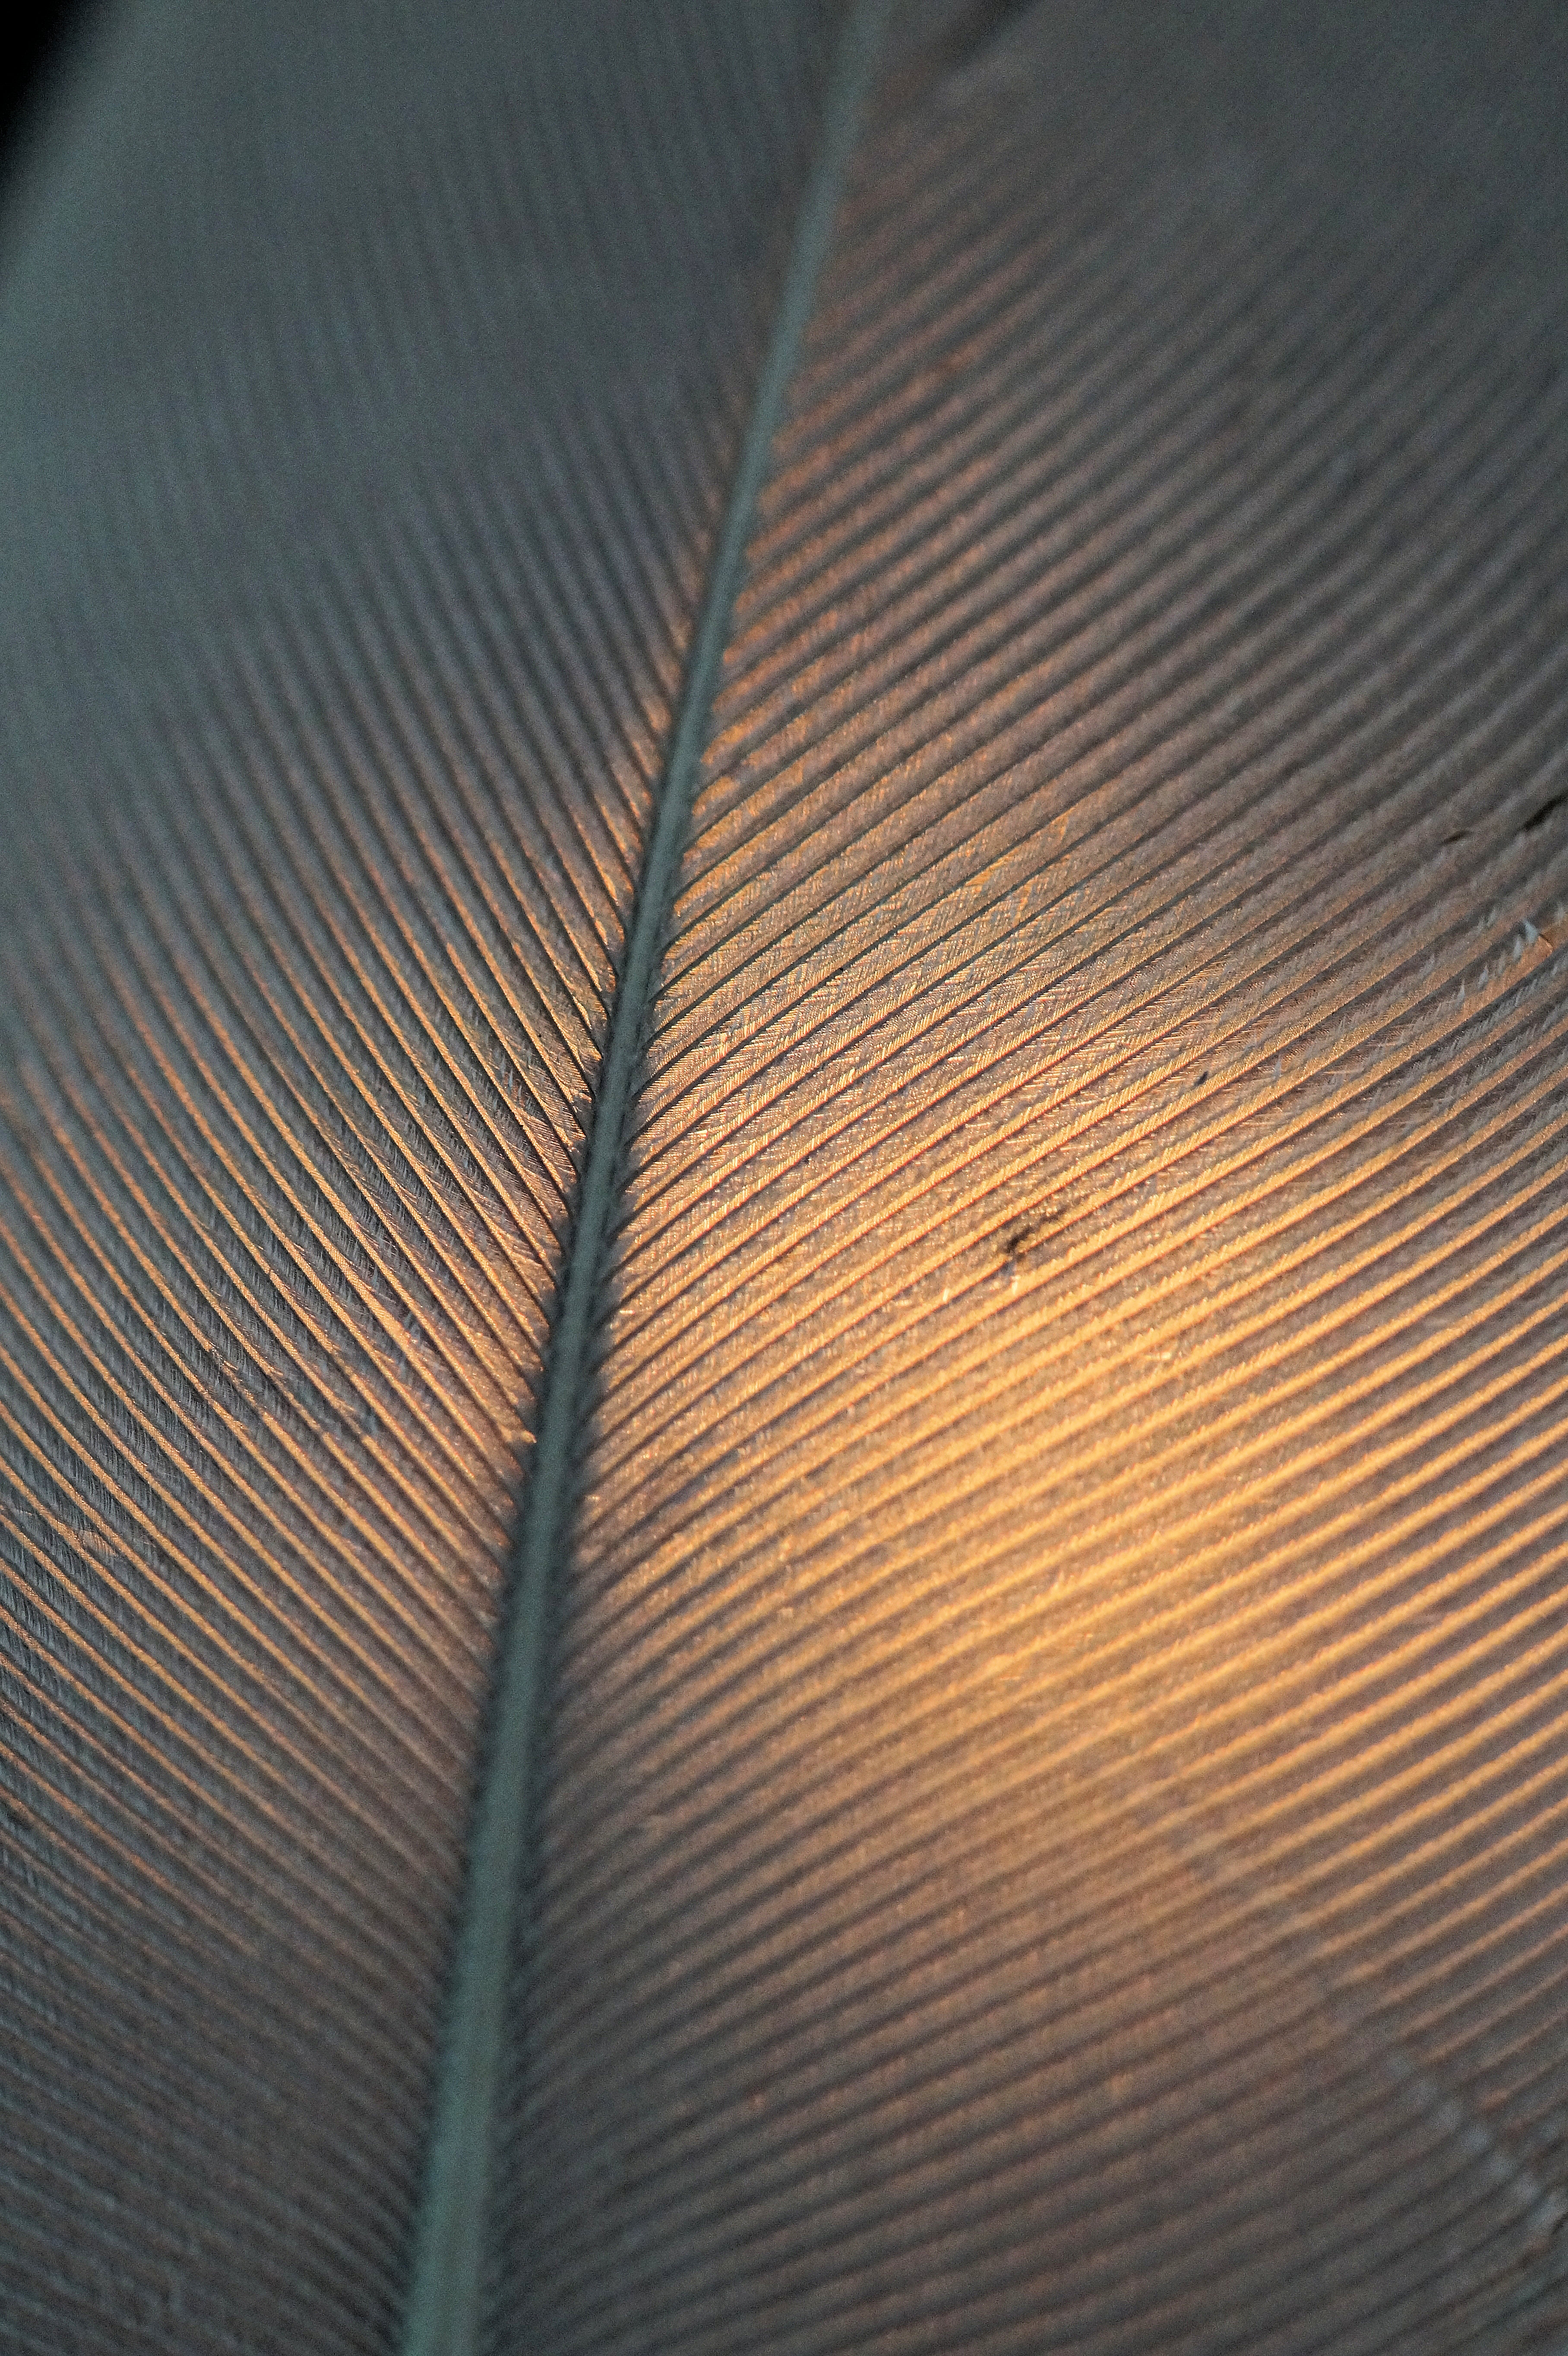
macro, tegenlicht, veer, close up, light, photography, macro photography, line, material, feather, wood, angle, metal